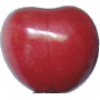
Label: Cherry 2